Vienna State Opera

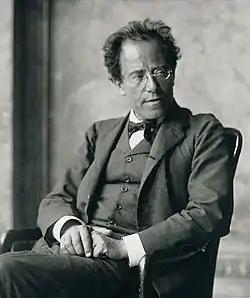
Gustav Mahler was artistic director of the "Hofoper" from 1897 to 1907.

Gustav Mahler was one of the many conductors who have worked in Vienna. During his tenure (1897–1907), Mahler cultivated a new generation of singers, such as Anna Bahr-Mildenburg and Selma Kurz, and recruited a stage designer who replaced the lavish historical stage decors with sparse stage scenery corresponding to modernistic, Jugendstil tastes. Mahler also introduced the practice of dimming the lighting in the theatre during performances, which was initially not appreciated by the audience. However, Mahler's reforms were maintained by his successors.